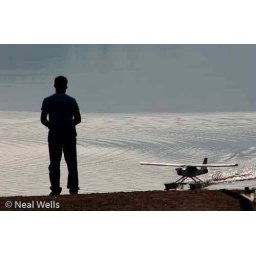
An RC pilot brings his float plane in to the beach after a successful flight.